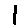
Label: 1